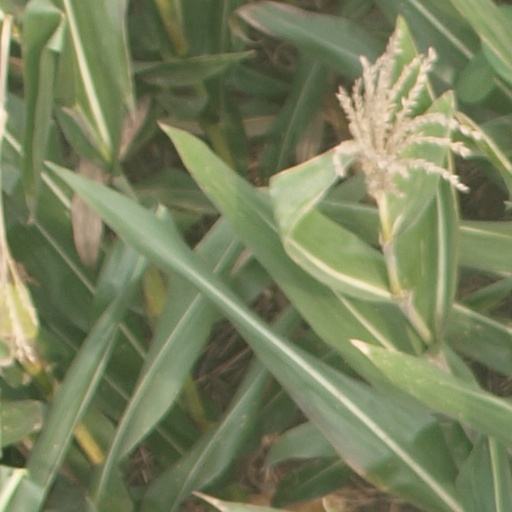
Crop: maize; corn